COVID-19 pandemic in Iran

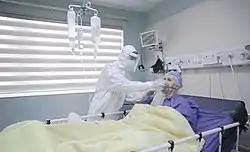
A patient receiving treatment in a hospital in Tehran

On 1 March, the MOHME reported 385 new confirmed cases, 11 new deaths, and 52 more people who had recovered, bringing the total recoveries to 175. On 11 March, the MOHME reported 9,000 new confirmed cases, 354 deaths, and a total of 2,959 patients that had recovered. President Hassan Rouhani took the chair of the national taskforce on combating the outbreak, replacing the Health Minister at the request of lawmakers.